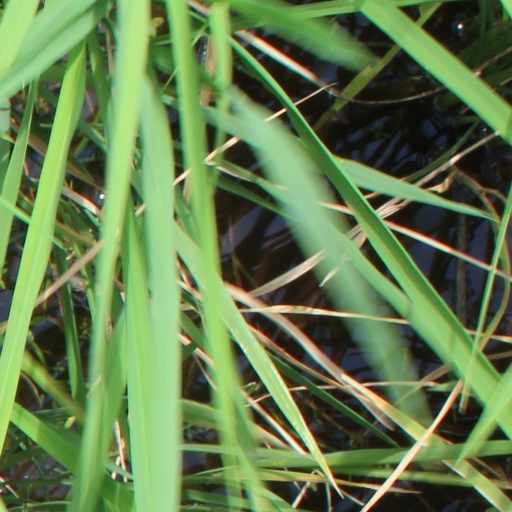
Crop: rice